Ponds Forge

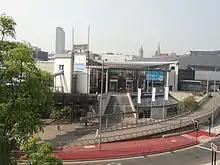
Ponds Forge International Sports Centre, Sheffield, Yorkshire

Ponds Forge International Sports Centre is a leisure complex in Sheffield, England. It has an Olympic-sized swimming pool with 2,600 seating capacity, a family and children's pools (50 m Competition pool and 25 metre diving pit), water slides amongst other facilities.